Second Turkic Khaganate

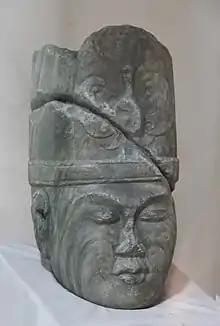
Bust of Kul Tigin (AD 684–731), prince of the Second Turkic Khaganate, found in Khashaat, Arkhangai Province, Orkhon River valley. Located in the National Museum of Mongolia.

In violation of custom, the throne was taken by Qapaghan's son Inel Qaghan (716). Inel, who had no right to the throne, and his supporters, were killed by Kul Tigin, who had support of many Turkic families, and set on the throne his elder brother Bilge Qaghan, who ruled from 716 to 734.